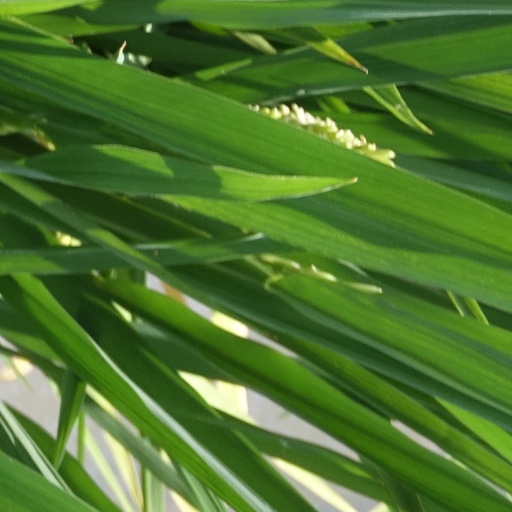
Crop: rice